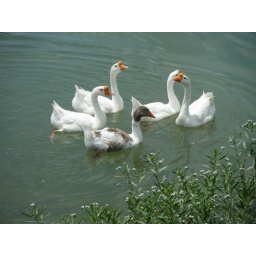
Wow, I love this photo of the duck swimming in the Llano river